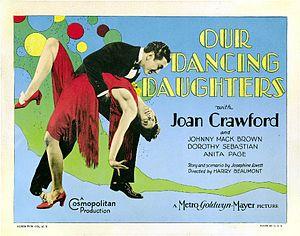
Jeunes filles modernes est un film américain de Jack Conway sorti en 1929.
Les Nouvelles Vierges est un film américain de Harry Beaumont sorti en 1928.